C11orf91

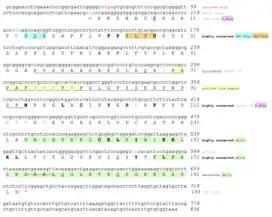
Conceptual translation of human C11orf91 gene/protein.

The C11orf91 gene consists of 5159 nucleotides with an mRNA of approximately 836 base pairs. There is one exon found in the C11orf91 gene.